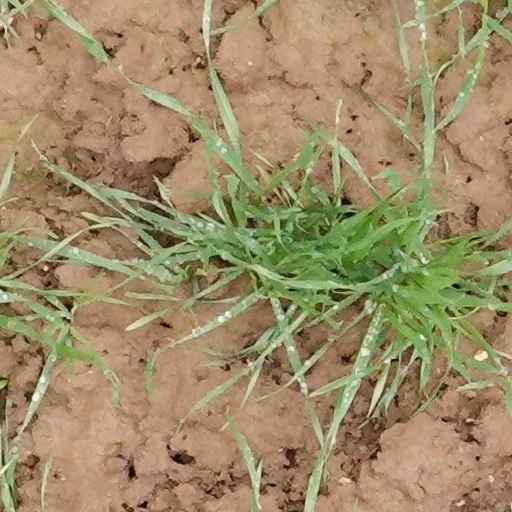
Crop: wheat